Bajo Aragón

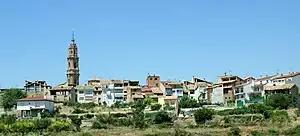
View of Mas de las Matas.

The municipalities of Aguaviva, Belmonte de San José, La Cañada de Verich, La Cerollera, La Codoñera, La Ginebrosa and Torrevelilla belong to the Catalan-speaking strip in eastern Aragon known as La Franja.